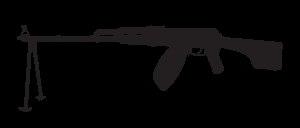
Le fusil-mitrailleur Type 64 est un dérivé hypertrophié de l'AK-47 qui fut fabriqué en Corée du Nord puis au Nord Viet-nam sous le nom de TUL-1